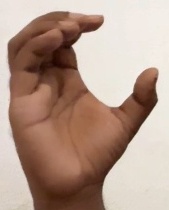
ASL sign: C